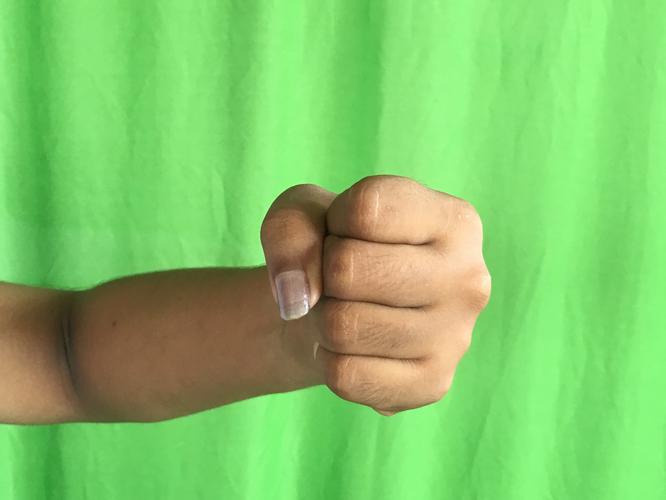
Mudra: Mushti
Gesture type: single_hand